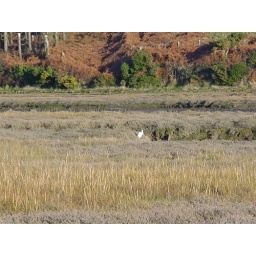
Probably only keen birders could guess the white bird as the photo was not zoomed in